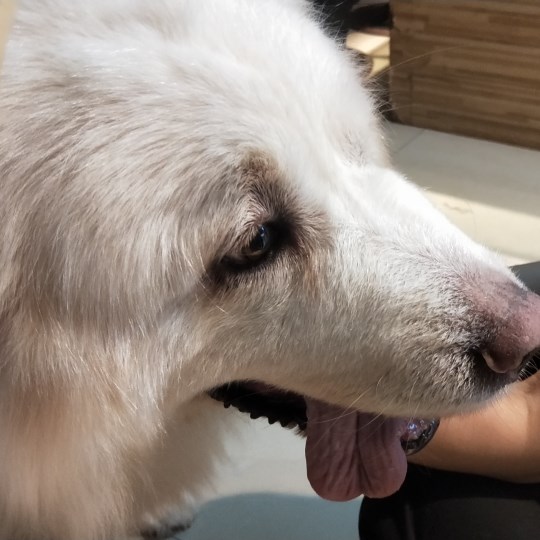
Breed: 1324-n000004-malamute